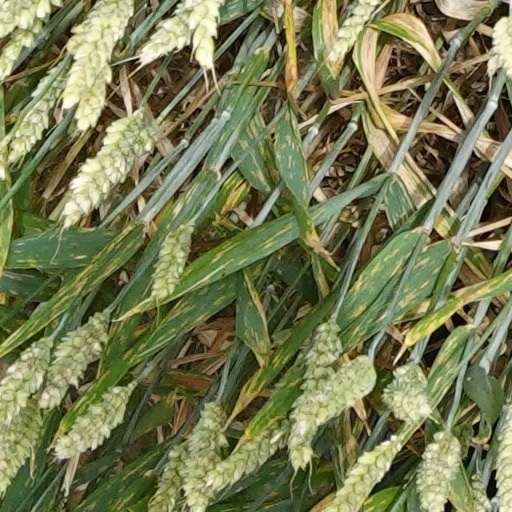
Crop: wheat